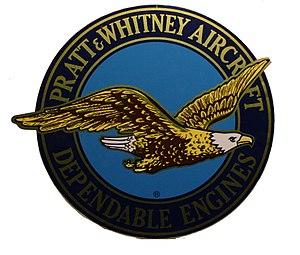
Pratt & Whitney est le nom d'un constructeur de moteurs d'avions américain dont la production est aussi bien utilisée pour les avions civils que pour les avions militaires. La compagnie fut fondée en 1925 par Frederick Rentschler, à la suite du rachat de Pratt & Whitney Measurement Systems qui avait été fondé en 1860 par Francis Pratt et Amos Whitney. Le siège du groupe se trouve à East Hartford dans le Connecticut.